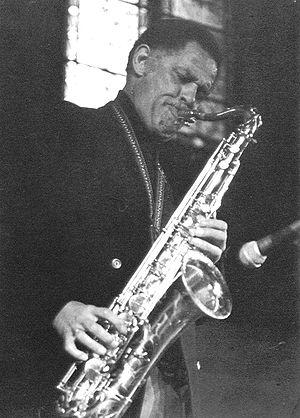
Le Grammy Award for Best Improvised Jazz Solo est une récompense musicale décernée depuis 1959 à des artistes de jazz lors de la cérémonie des Grammy Awards.
Le NEA Jazz Masters Fellowship est une récompense remise tous les ans depuis 1982 par le National Endowment for the Arts à des musiciens de jazz à la carrière établie en reconnaissance de leur œuvre.